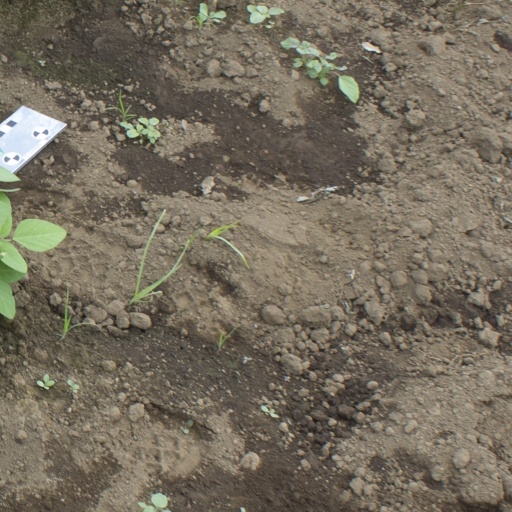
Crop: soybean